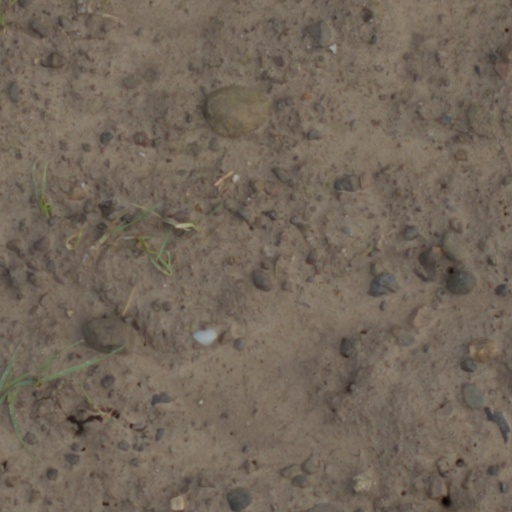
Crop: wheat